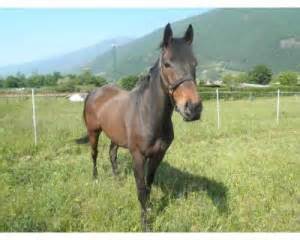
Label: horse